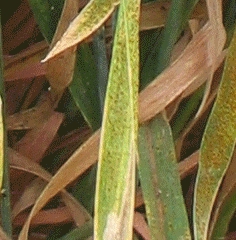
Label: Wheat___Brown_Rust